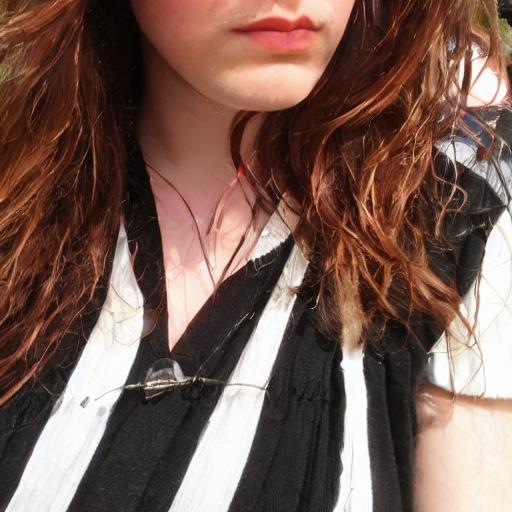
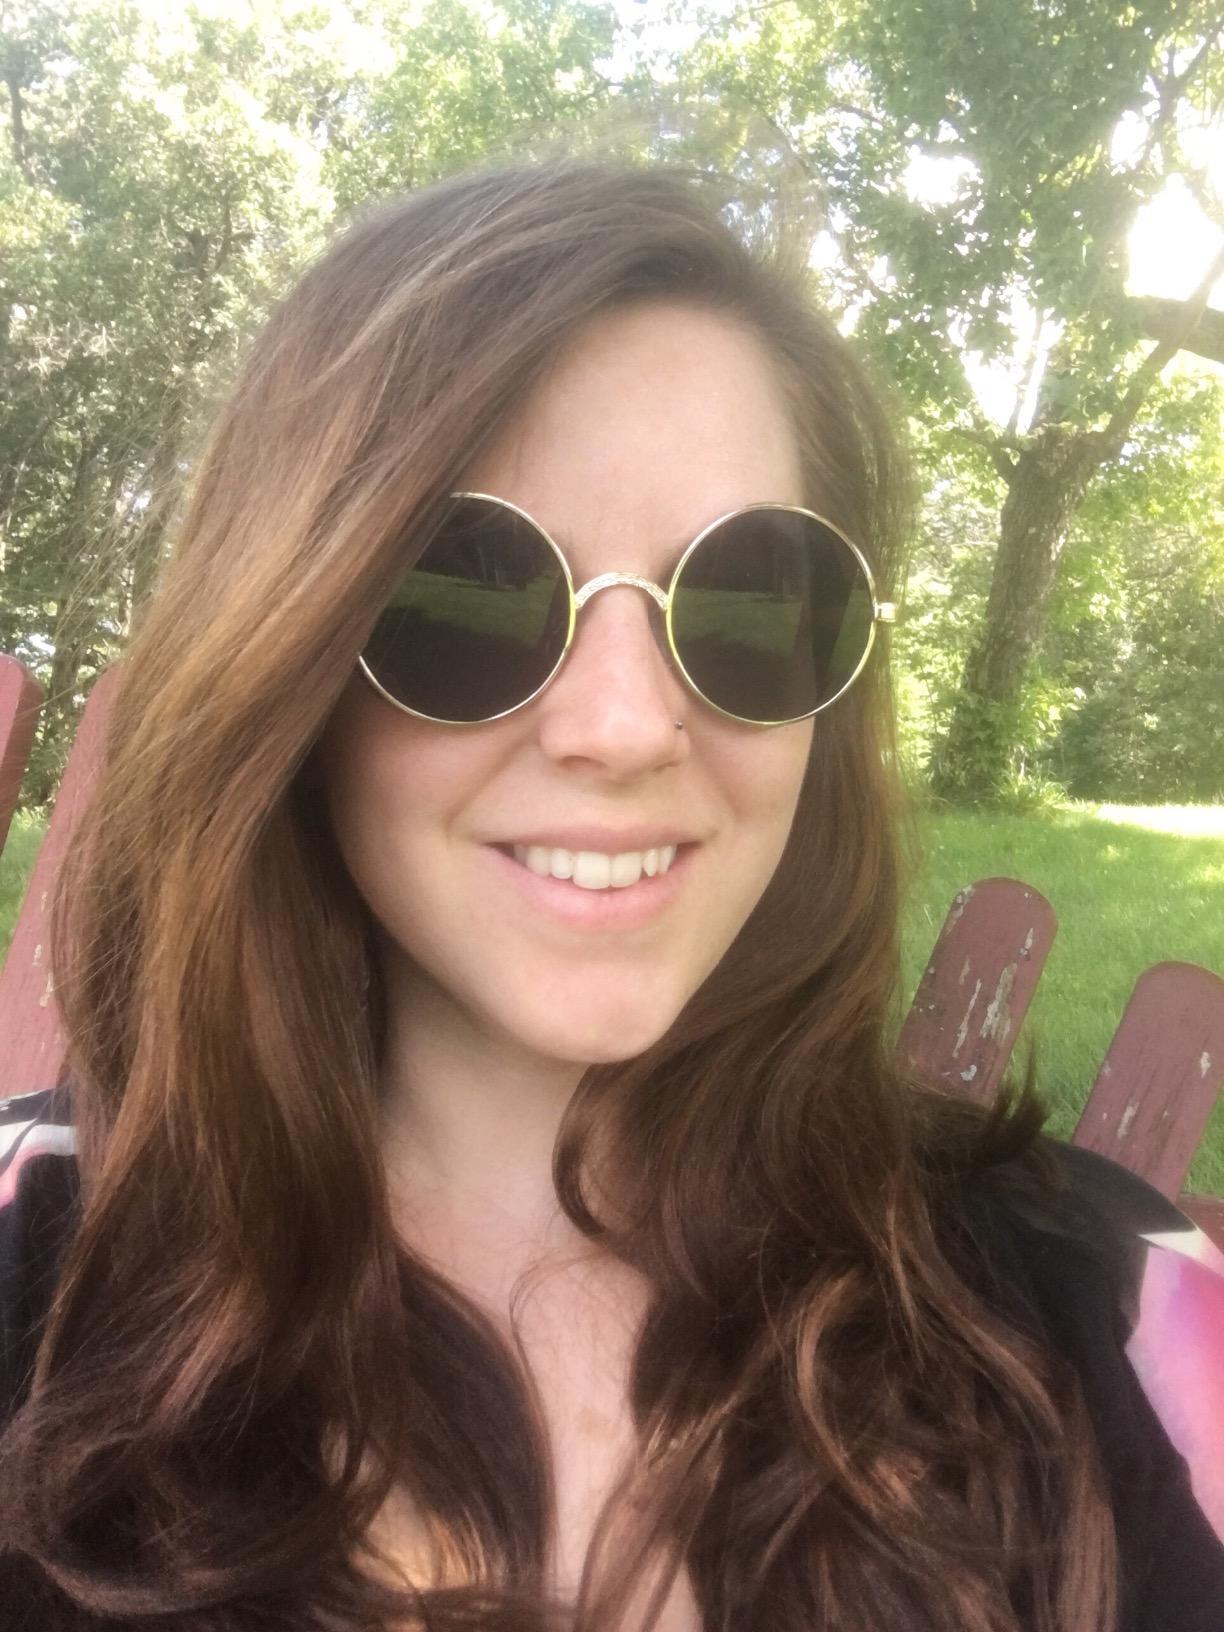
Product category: accessories_sunglasses
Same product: no